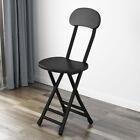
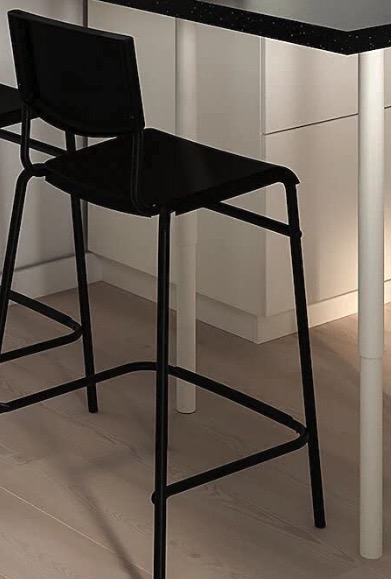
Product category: stool
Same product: no